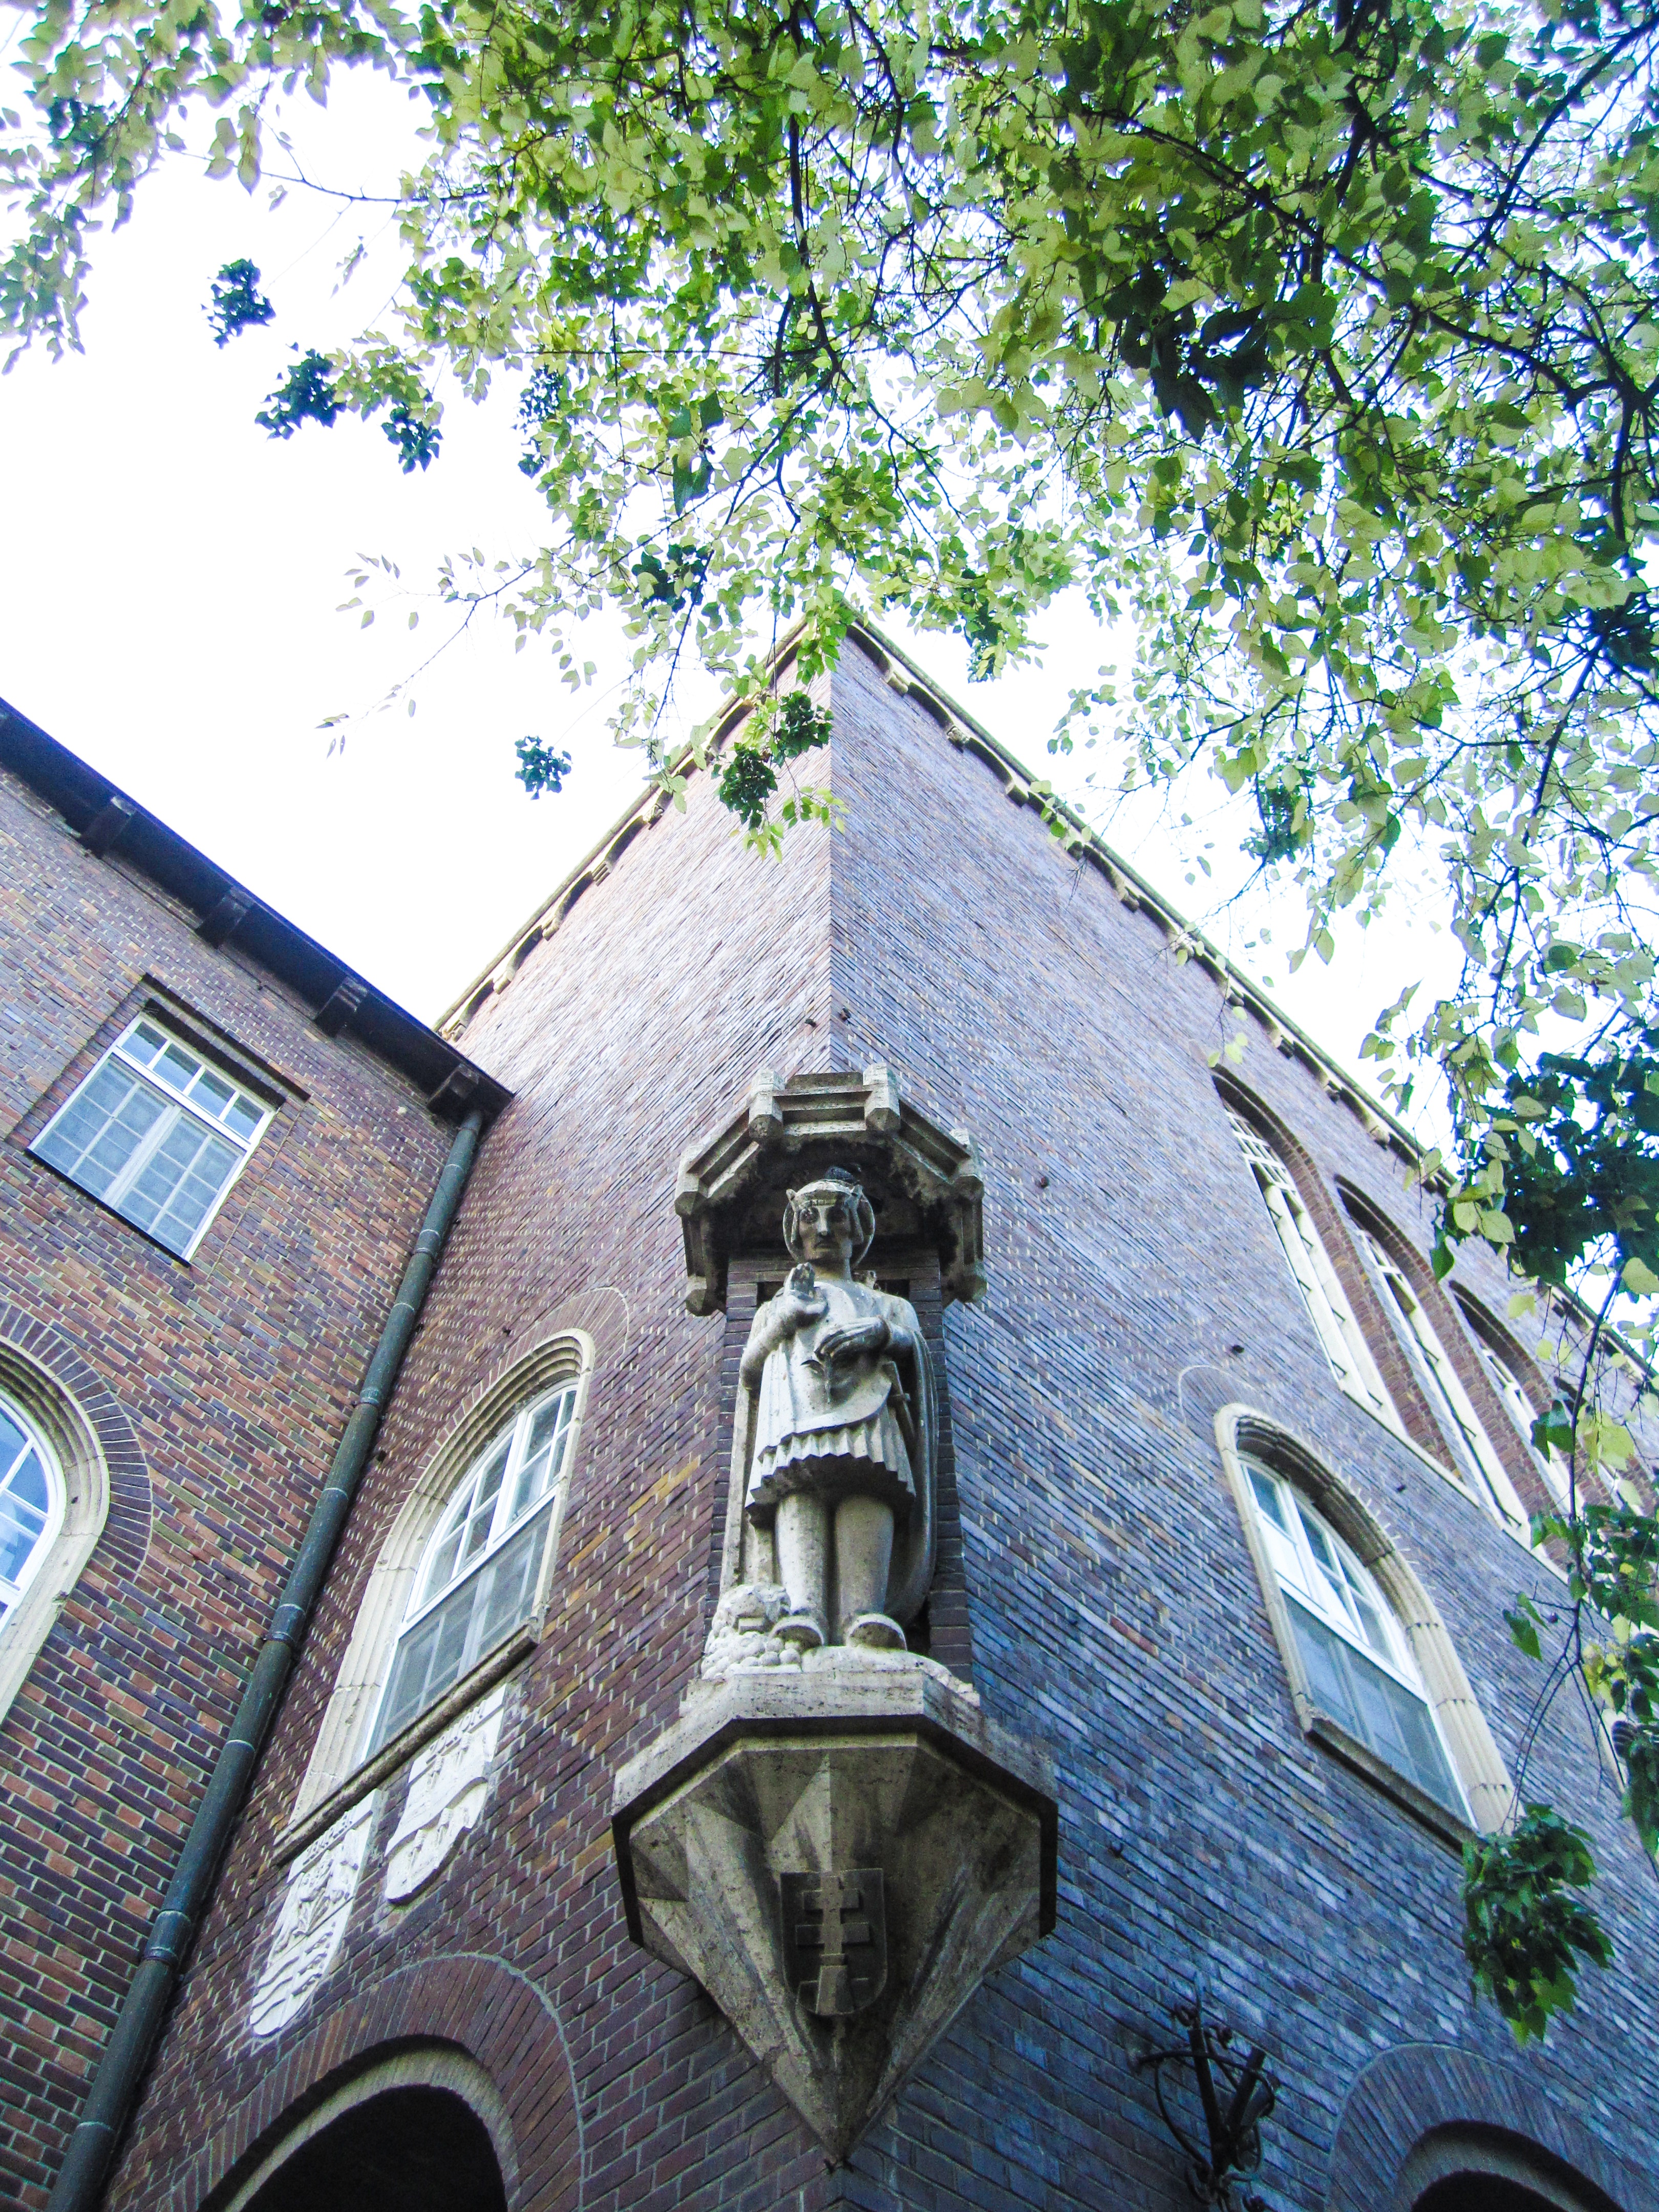
architecture, house, statue, facade, church, chapel, place of worship